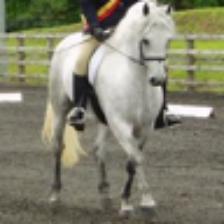
Label: NonHuman